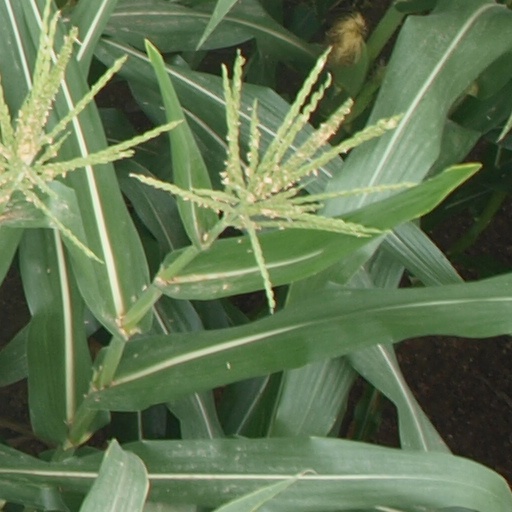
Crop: maize; corn